Forza Motorsport (2005 video game)

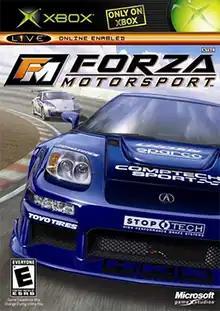
Cover art featuring an Acura NSX and a Nissan 350Z

Forza Motorsport is a 2005 simulation racing video game developed by Turn 10 Studios and published by Microsoft Game Studios for the Xbox gaming system. The word "Forza" is Italian for strength. The game is the first installment in the "Forza" series, which has continued on Microsoft's subsequent consoles, the Xbox 360, Xbox One, and Xbox Series X/S. It features over 200 cars and multiple real world and fictional race courses. It also featured online multiplayer via Xbox Live. It is compatible on the Xbox 360 via backwards compatibility. "Forza Motorsport" received universal acclaim according to the review aggregation website Metacritic, and received a Gold sales award from the Entertainment and Leisure Software Publishers Association (ELSPA), indicating sales of at least 200,000 copies in the United Kingdom. The NPD Group reported that in its release month the game sold over 100,000 copies in North America.